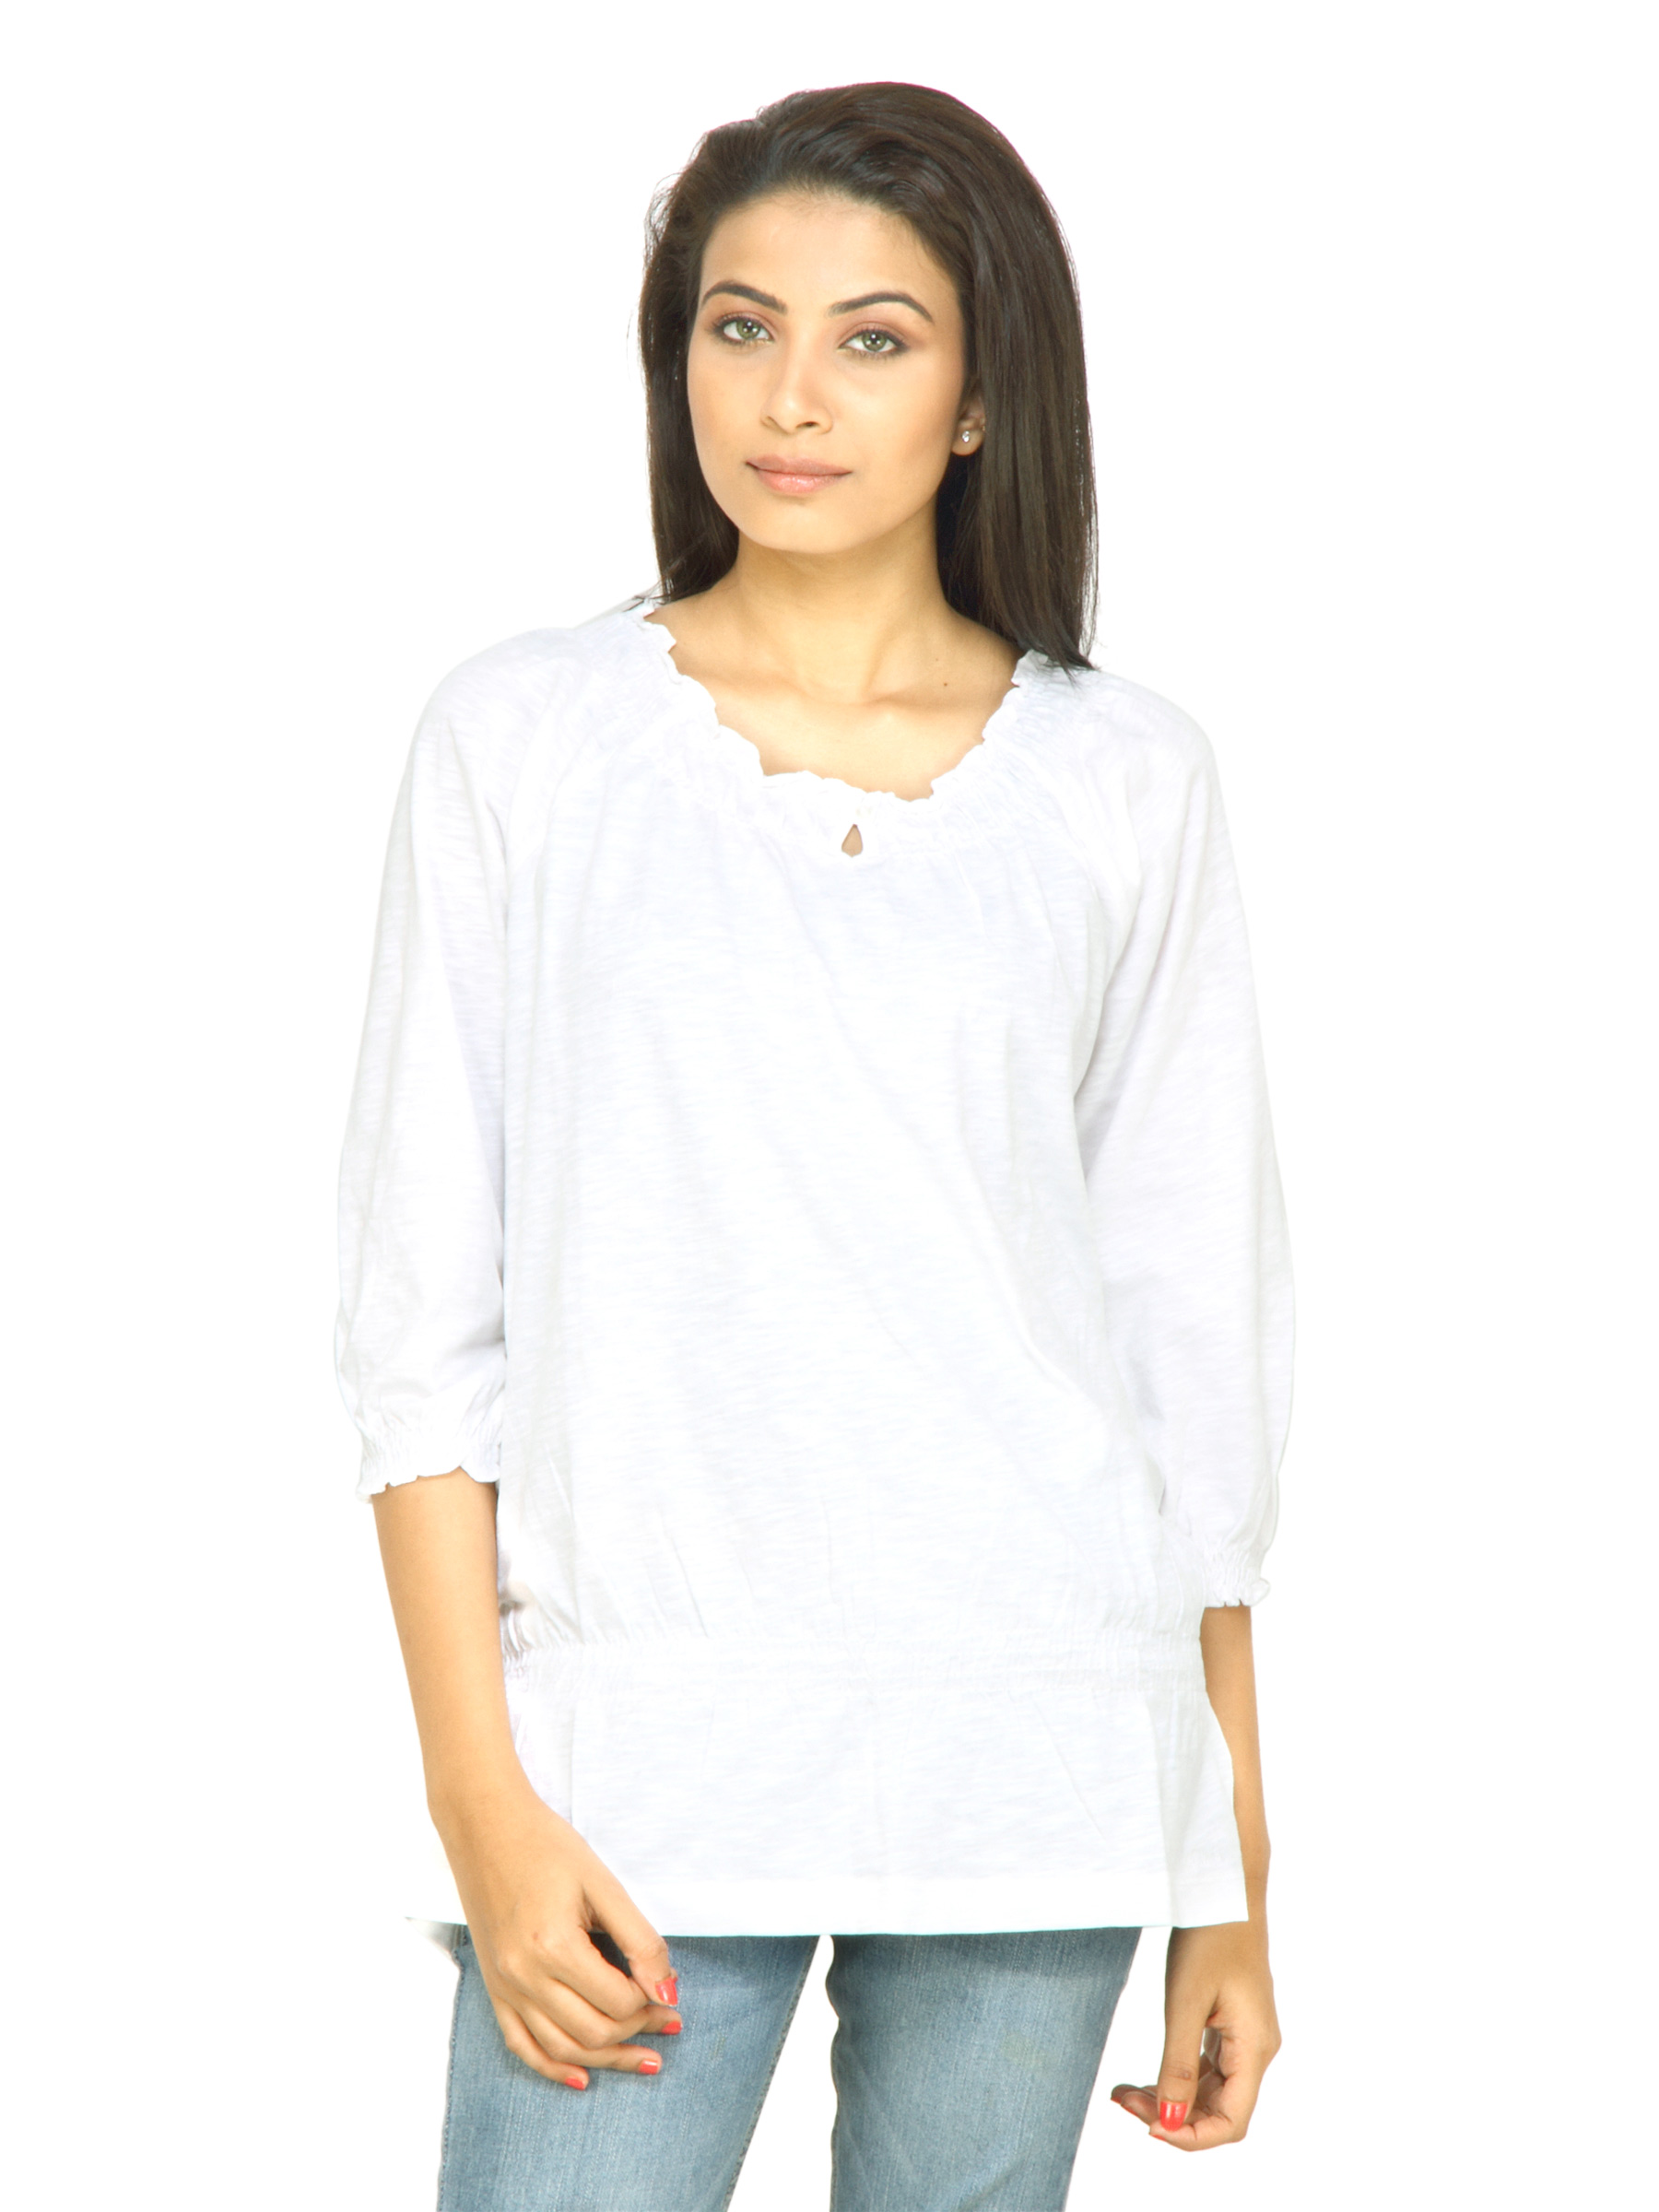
s.Oliver Women Solid White Top
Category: Apparel / Topwear / Tops
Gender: Women
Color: White
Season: Fall 2011
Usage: Casual